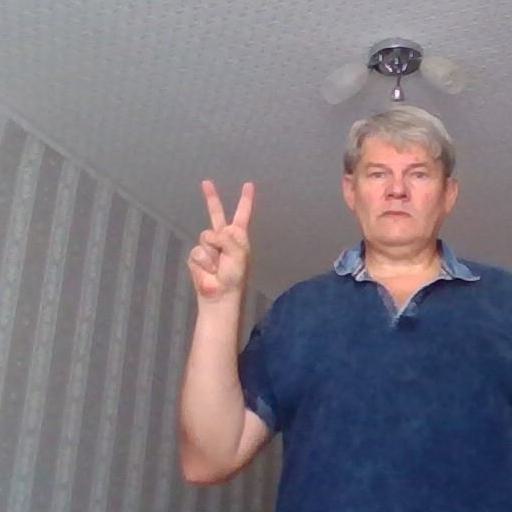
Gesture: peace